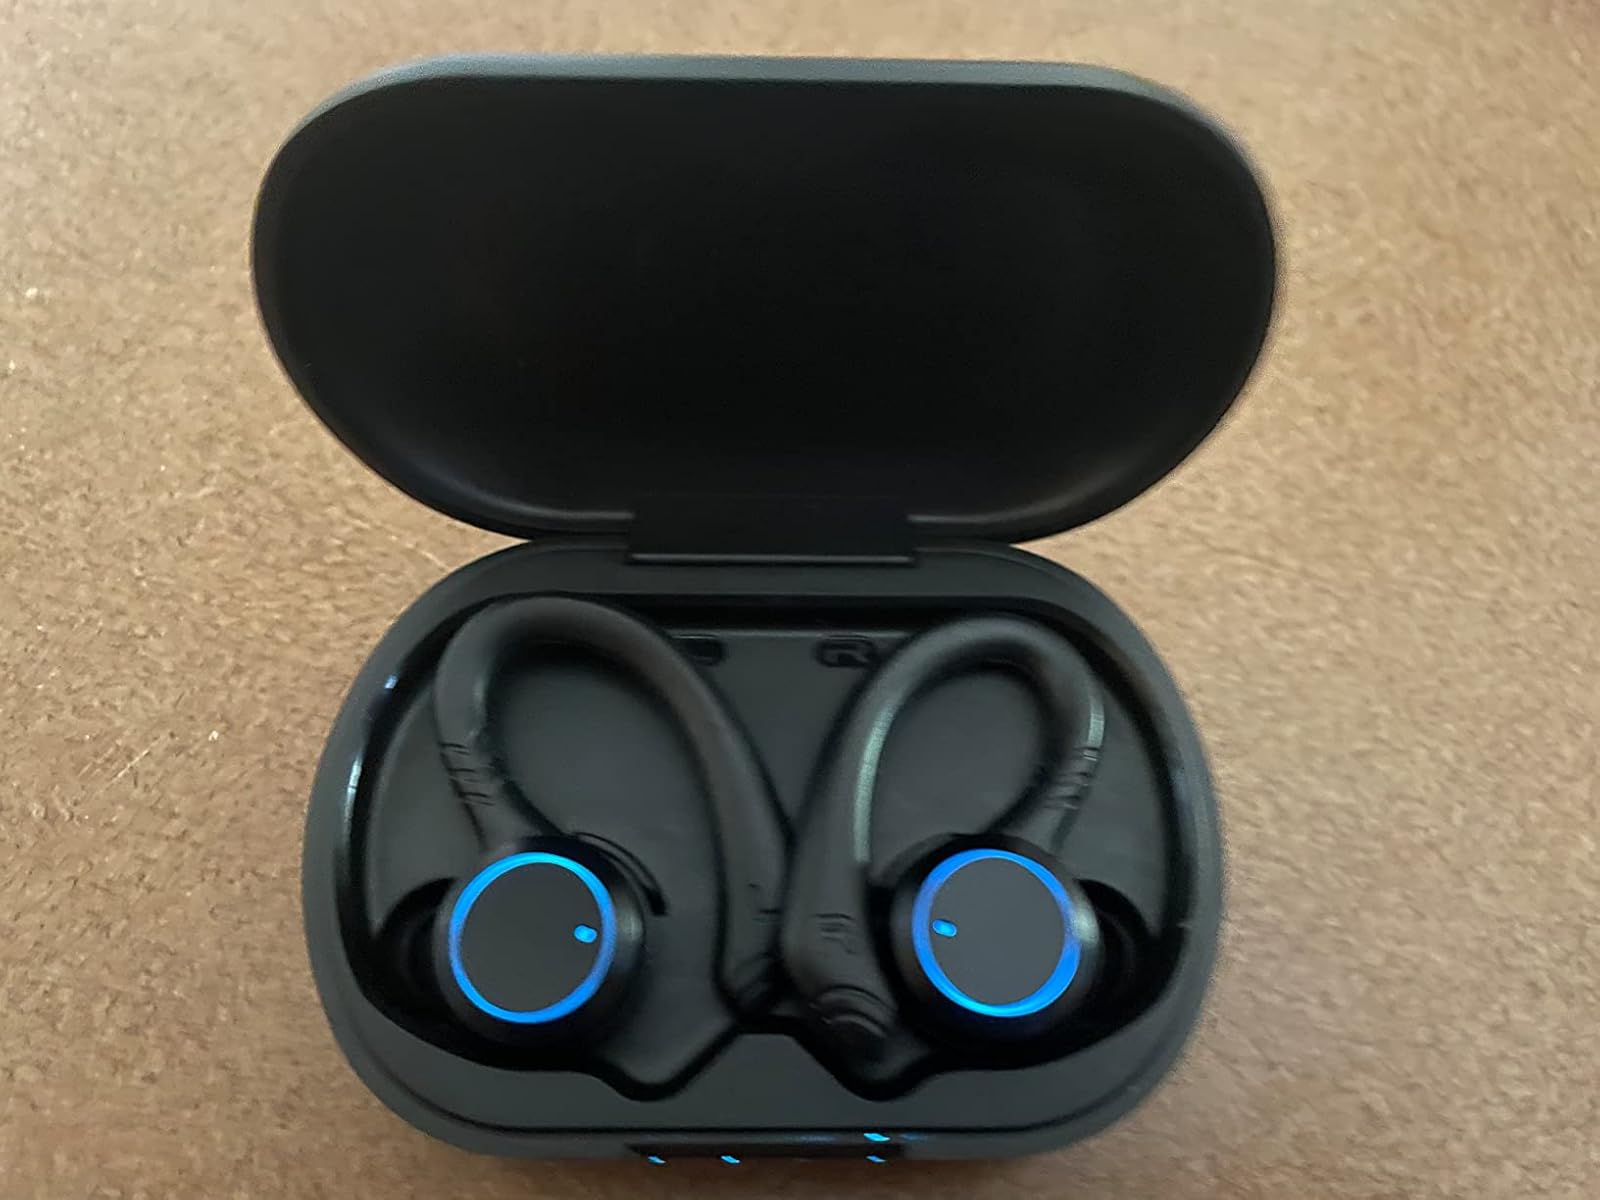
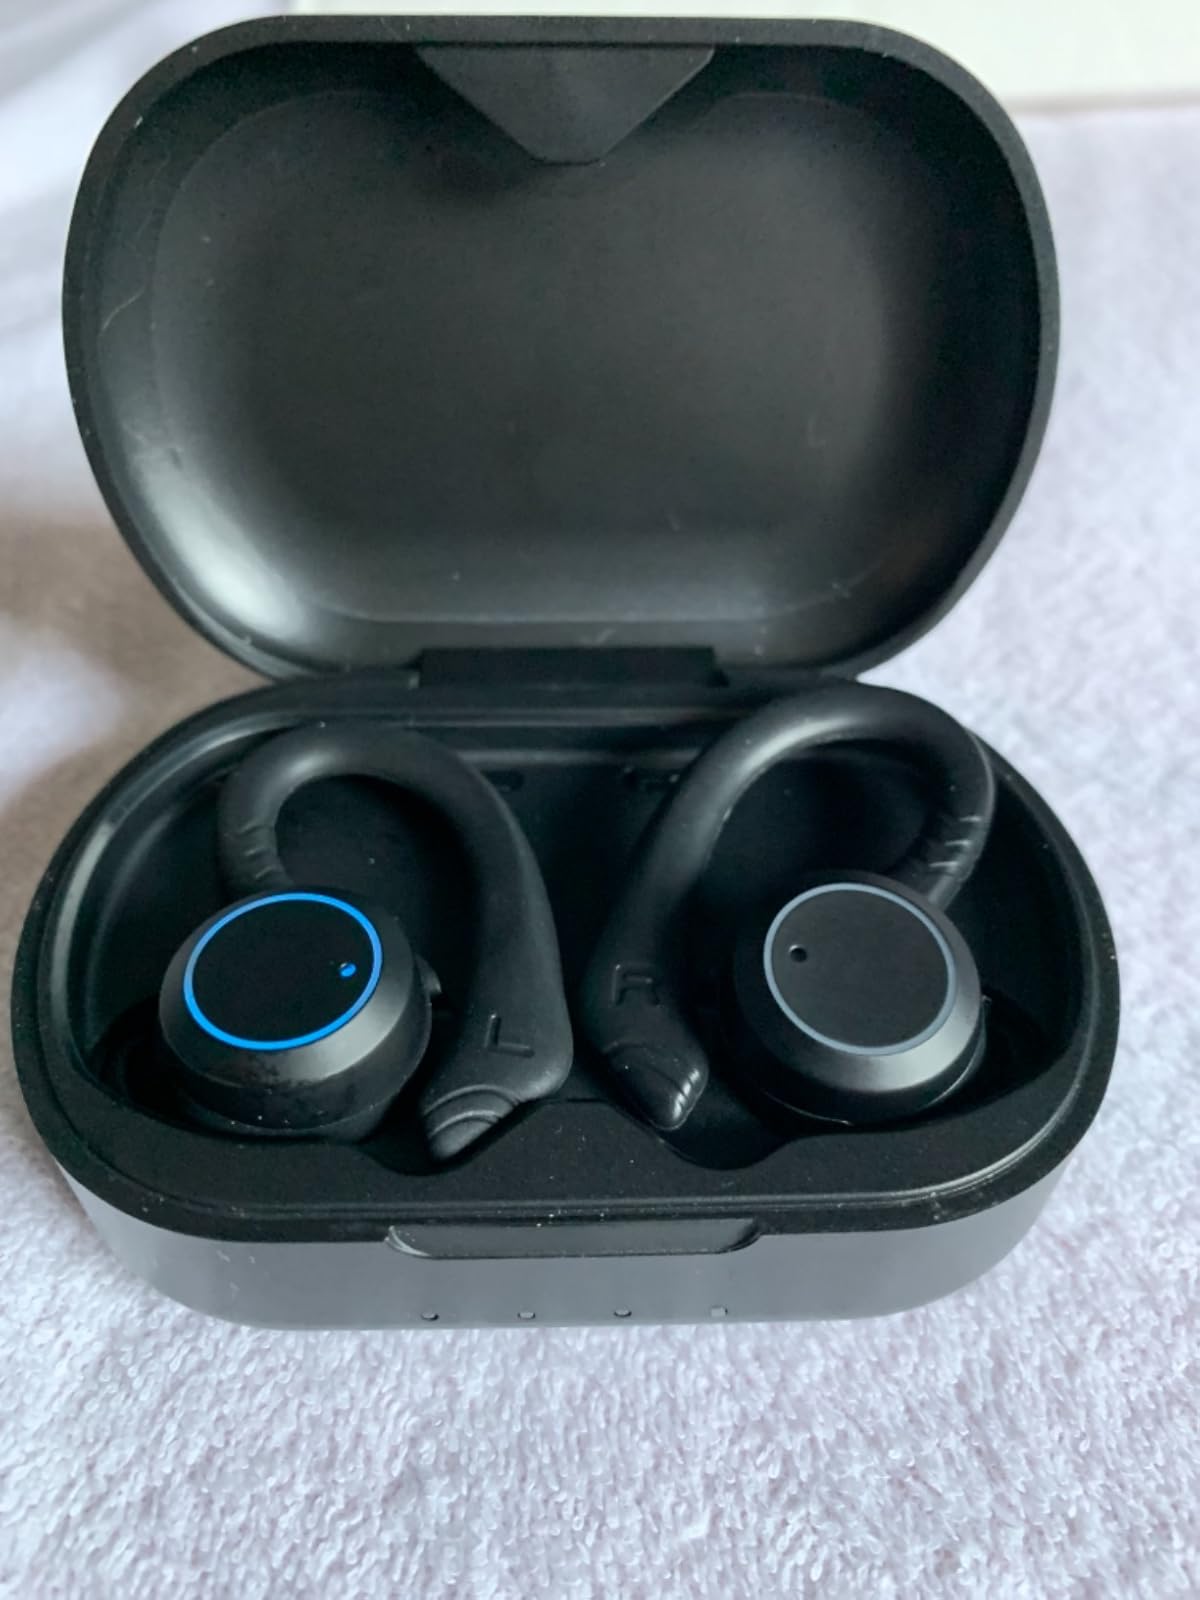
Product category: earbuds
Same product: yes